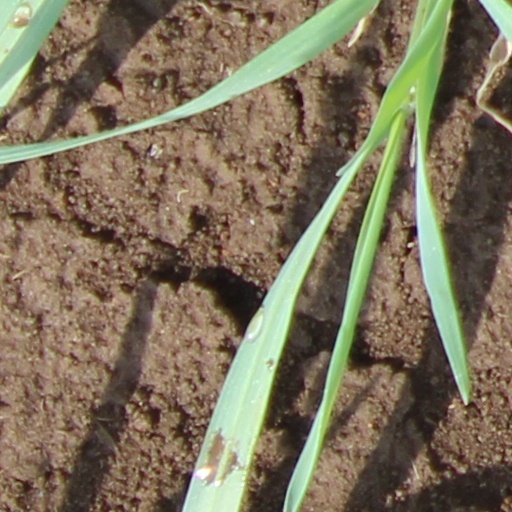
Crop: wheat